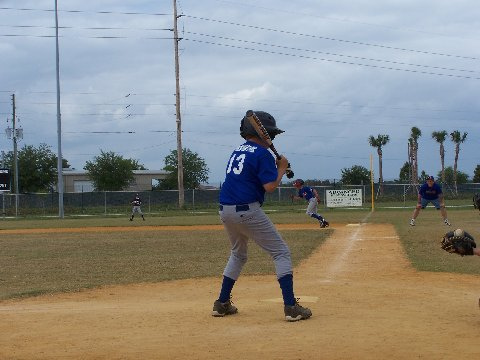
đứa trẻ đang chơi bóng chày ngoài sân